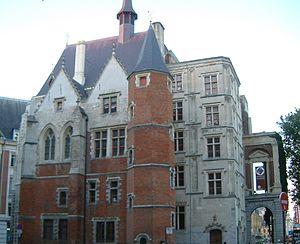
Palais Rihour, Lille, FRANCE
Philippe de France, premier duc Valois de Bourgogne, dit « Philippe le Hardi », né le 17 janvier 1342 à Pontoise et mort le 27 avril 1404 à Hal, est le quatrième et dernier fils du roi Jean II de France, dit « Jean le Bon », et de Bonne de Luxembourg. Il est désigné comme « fils de France, duc de Touraine, duc de Bourgogne, premier pair de France, comte de Flandre et d'Artois et comte palatin de Bourgogne ».
Le comté de Flandre a été un pagus carolingien, puis l'une des principautés du royaume de France, particulièrement impliquée dans les conflits entre la France et l'Angleterre, et entre la France et l'Empire, aux frontières et à l'influence durement disputées depuis sa création au IXᵉ siècle jusqu'en 1384, date de la mort du comte Louis de Male.